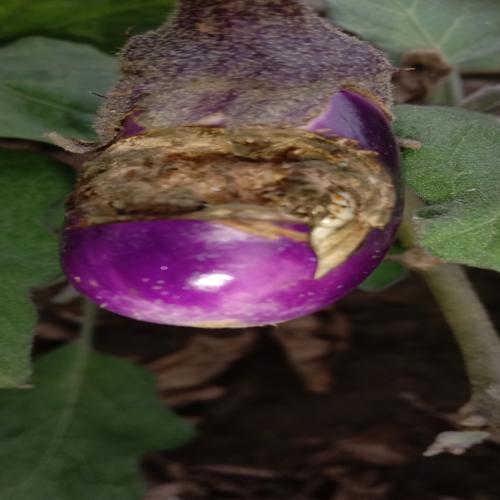
Label: Brinjal Fruit Creaking